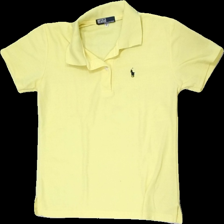
View: front
Type: Top
Category: Men
Brand: Polo
Colors: Blue, Yellow
Material: 100% polyester
Pattern: Logo print
Cut: Regular
Size: S
Season: All
Damage location: bottom right
Damage 2 location: top center
Price range: <50
Recommended usage: Export
Description: gul pike med broderad logga fram, nopprig över hela